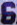
Number: 6